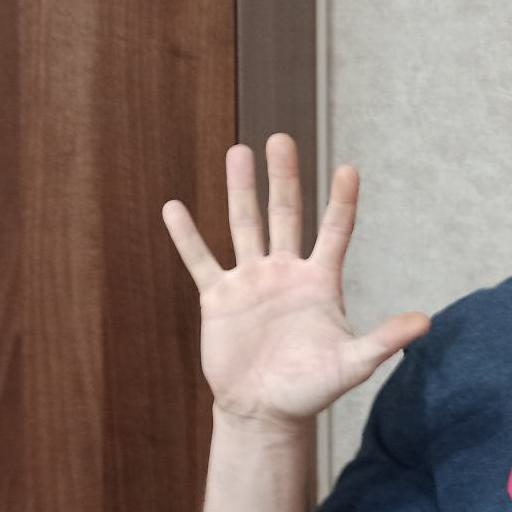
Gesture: palm